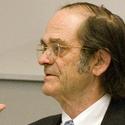
Age: 69